Hamilton, Ozaukee County, Wisconsin

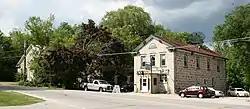
A portion of the district.

Hamilton is an unincorporated community located in the Town of Cedarburg, Ozaukee County, Wisconsin, United States. Much of the community is part of the Hamilton Historic District, a site listed on the National Register of Historic Places. The NRHP-listed Concordia Mill is also located in the community.